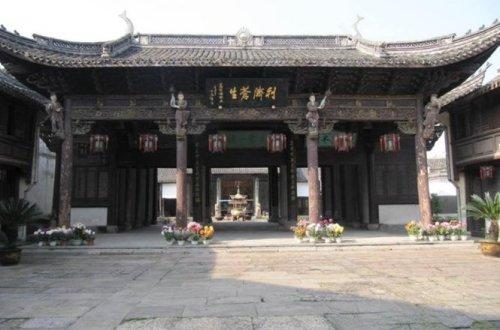
地标名称：枫桥大庙
所在城市：绍兴市·诸暨市